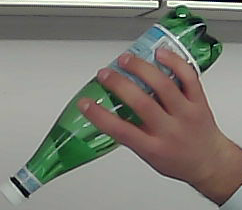
Product: sanpellegrino_water